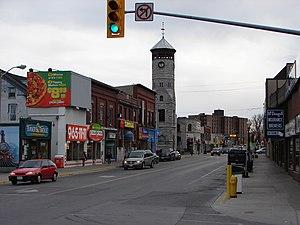
Quinte West est une ville de l'Ontario, au Canada. Elle est située dans le comté de Hastings, dans la partie sud de la province, à l'extrémité ouest de la Baie de Quinte du Lac Ontario. Elle est le terminus de la Voie navigable Trent-Severn.
Trenton est une localité bordant la baie de Quinte dans la province canadienne de l’Ontario. C’est la principale localité de la municipalité de Quinte West. Trenton est le point de départ de la voie navigable Trent-Severn qui relie le lac Ontario au lac Huron en passant par la ville de Peterborough (Ontario).